A Morbid Taste for Bones

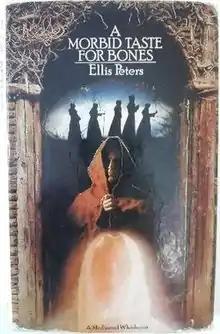
UK first edition cover

A Morbid Taste for Bones is a medieval mystery novel by Ellis Peters set in May 1137. It is the first novel in "The Cadfael Chronicles", first published in 1977.